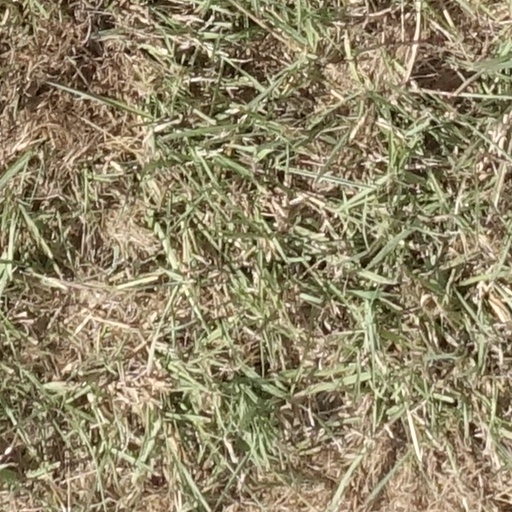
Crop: sorghum